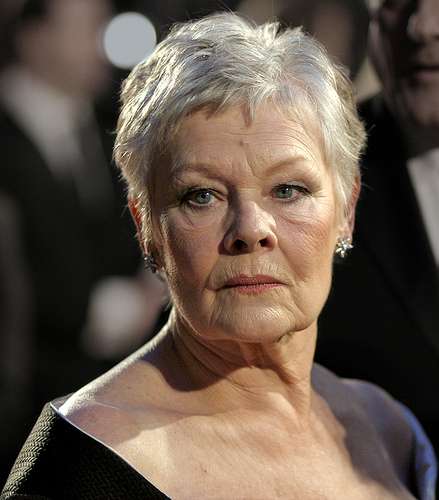
จูดี เดนช์

| image = Judi Dench at the BAFTAs 2007.jpg
| caption = ที่งานรางวัลบาฟต้าปี 2007
| birthname = จูดิธ โอลิเวีย เดนช์
| birthplace = ยอร์ค, ยอร์คเชียร์
| occupation = นักแสดง
| yearsactive = 1957–ปัจจุบัน
| spouse = ไมเคิล วิลเลียมส์(1971-2001)
| children = ฟินตี้ วิลเลียมส์
| academyawards =Academy Award for Best Supporting Actress|Best Supporting Actress1998 "Shakespeare in Love"
| tonyawards =Tony Award for Best Performance by a Leading Actress in a Play|Best Actress in a Play1999 "Amy's View"
| baftaawards =BAFTA Award for Best Newcomer|Best Newcomer1965 "Four in the Morning" BAFTA TV Award|Best TV Actress1968 "Talking to a Stranger"1982 "A Fine Romance"2001 "The Last of the Blonde Bombshells" BAFTA TV Award|Best TV Comedy1985 "A Fine Romance" BAFTA Award for Best Actress in a Supporting Role|Best Actress in a Supporting Role1987 "A Room with a View (film)|A Room with a View"1998 "Shakespeare in Love" BAFTA Award for Best Actress in a Leading Role|Best Actress in a Leading Role1997 "Mrs Brown"2001 "Iris (film)|Iris"
| olivierawards =Laurence Olivier Award|Best Actress in a Revival1977 "Macbeth"1980 "Juno and the Paycock" Laurence Olivier Award|Best Actress in a New Play1984 "Pack of Lies" Laurence Olivier Award|Best Actress1987 "Antony and Cleopatra"1996 "Absolute Hell" Laurence Olivier Award|Best Actress in a Musical1996 "A Little Night Music"
Society of London Theatre Special Award2004 Lifetime Contributions
| goldenglobeawards =Golden Globe Award for Best Actress - Motion Picture Drama|Best Actress - Motion Picture Drama1998 "Mrs. Brown" Golden Globe Award for Best Performance by an Actress In A Mini-series or Motion Picture Made for Television|Best Actress - Miniseries or TV Movie2001 "The Last of the Blonde Bombshells"
| sagawards =Screen Actors Guild Award for Best Cast in a Motion Picture|Outstanding Cast - Motion Picture 1998 "Shakespeare in Love" Screen Actors Guild Award for Best Supporting Actress - Motion Picture|Outstanding Supporting Actress - Motion Picture 2000 "Chocolat (film)|Chocolat"
| otherawards = Evening Standard Awards|Best Actress "Juno and the Paycock" "A Kind of Alaska" and "The Importance of Being Earnest" "Antony and Cleopatra"
Critics' Circle Award for Distinguished Service to the Arts| Critics' Circle Lifetime Achievement 1997
เดม (คุณหญิง) จูดิธ โอลิเวีย เดนช์ (,
,
เครื่องราชอิสริยาภรณ์แห่งจักรวรรดิบริติช|DBE,
; เกิดเมื่อวันที่ 9 ธันวาคม ค.ศ. 1934) เป็นนักแสดงอังกฤษ ที่เคยได้รับ 9 รางวัลบาฟต้า, 7 รางวัล Laurence Olivier Awards, 2 รางวัลแซกอวอร์ด, 1 รางวัลออสการ์ และ 2 รางวัลลูกโลกทองคำและรางวัลโทนี เธอได้รับรางวัลออสการ์ในภาพยนตร์ Victoria and Abdul ราชินีและคนสนิท โดยรับบทเป็น สมเด็จพระราชินีนาถวิกตอเรียแห่งสหราชอาณาจักร
หมวดหมู่:นักแสดงอังกฤษ
หมวดหมู่:นักแสดงสมทบหญิงยอดเยี่ยม รางวัลออสการ์
หมวดหมู่:บุคคลจากยอร์ก
หมวดหมู่:ผู้ได้รับเครื่องราชอิสริยาภรณ์ดีบีอี‎
หมวดหมู่:ผู้เขียนอัตชีวประวัติชาวอังกฤษ